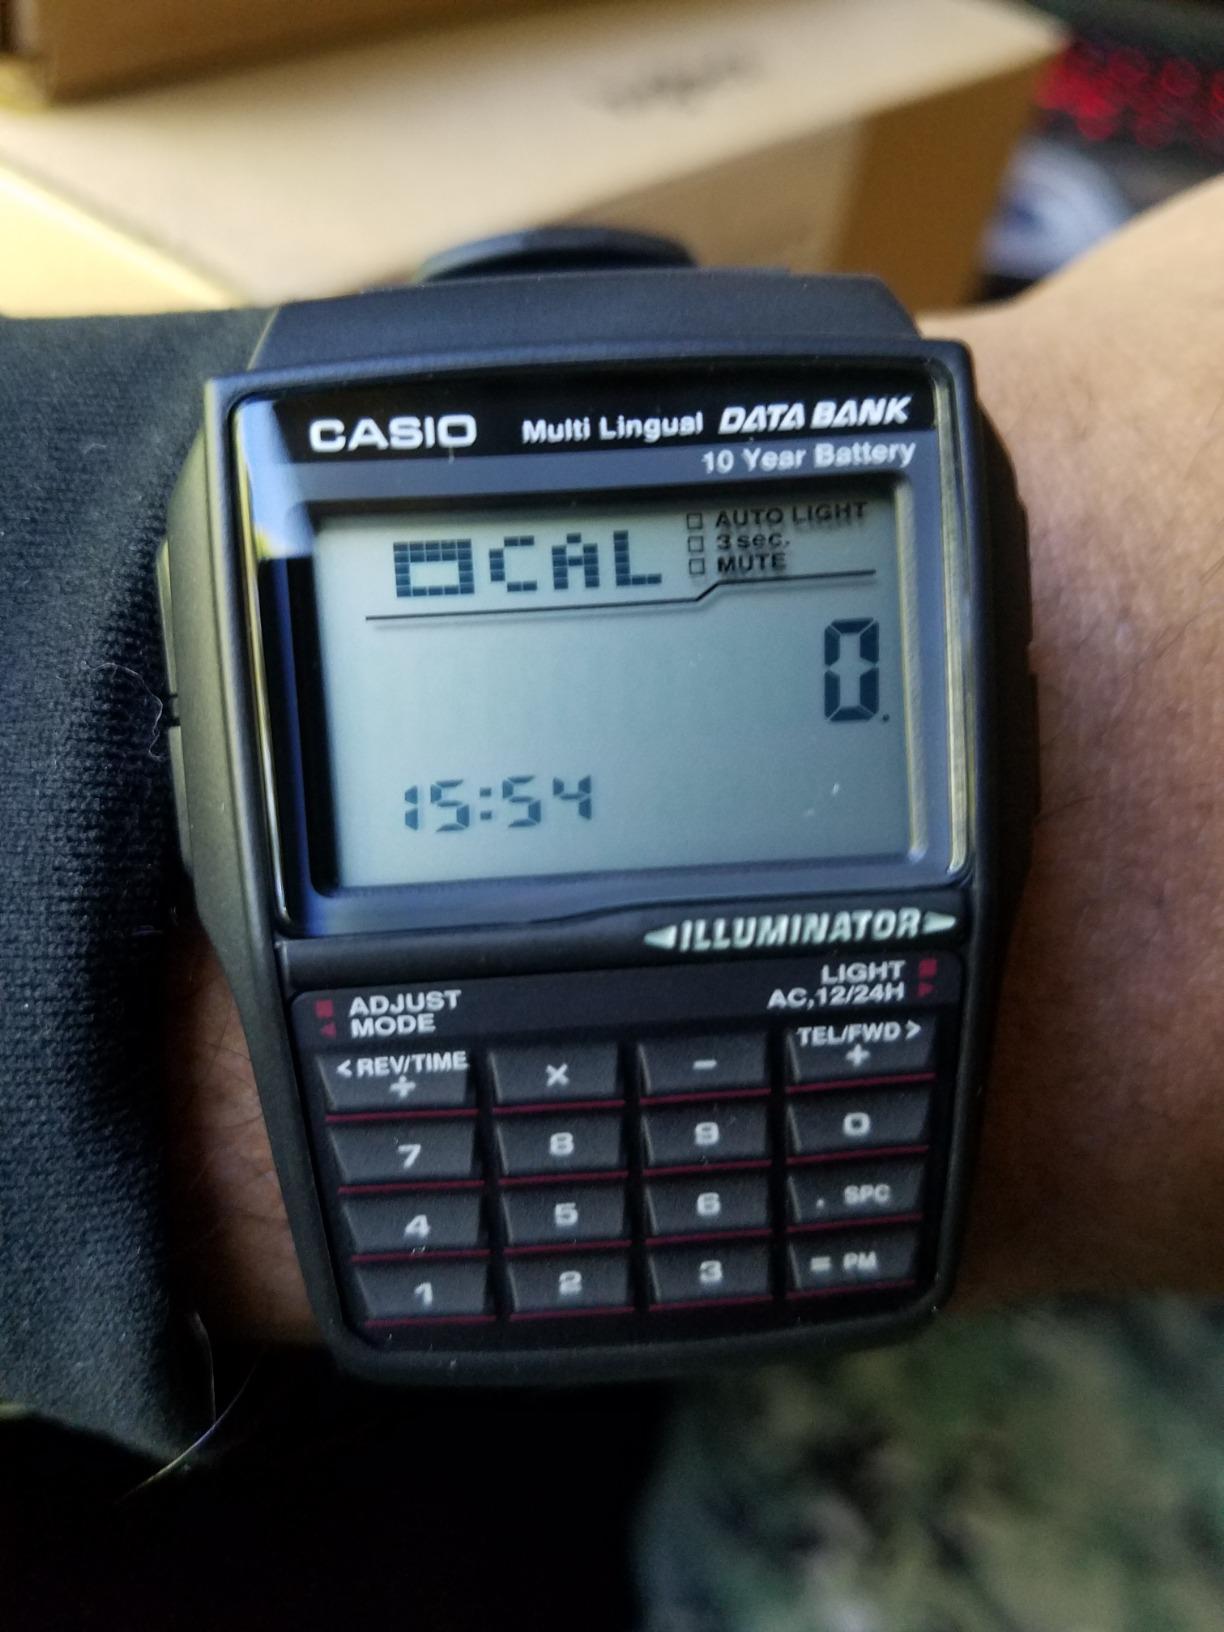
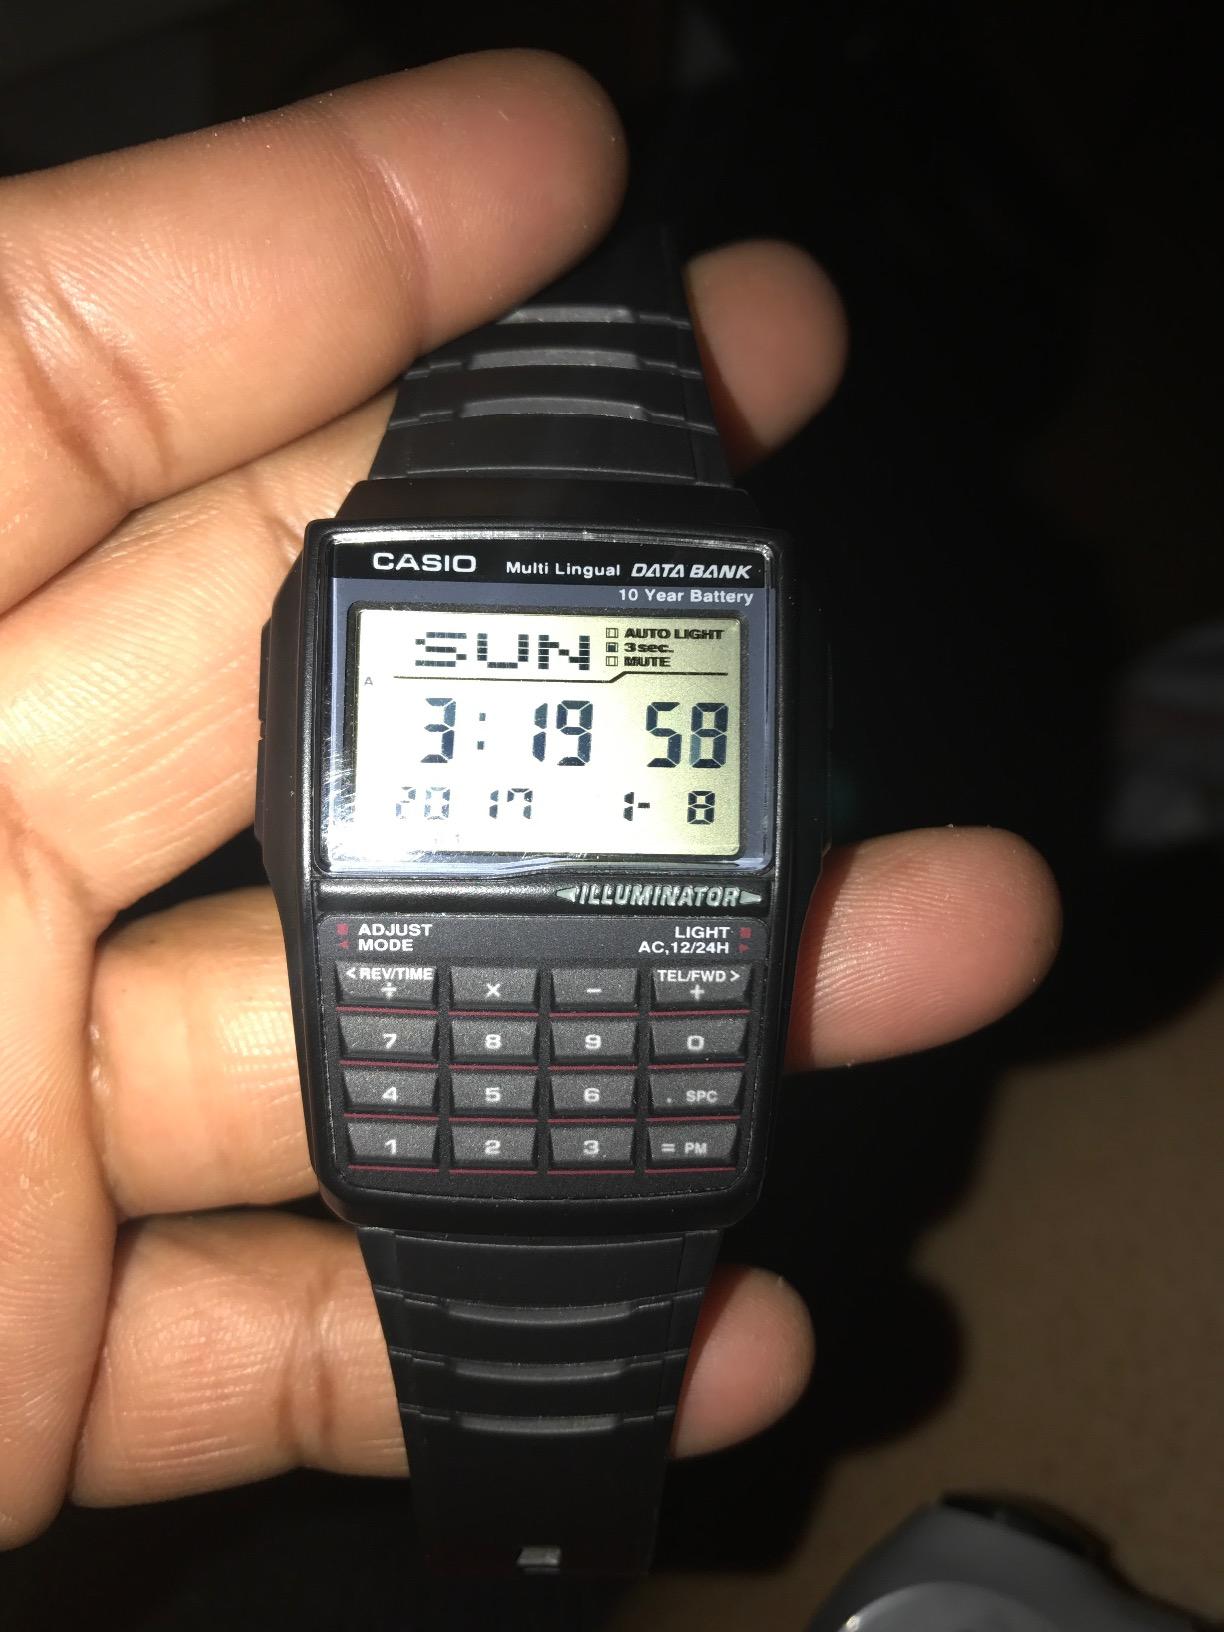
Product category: accessories_watch
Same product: yes